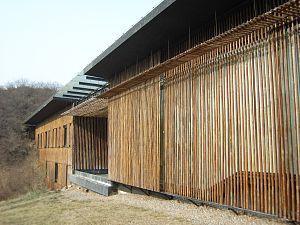
Les bambous sont des plantes monocotylédones appartenant à la famille des Poaceae, sous-famille des Bambusoideae. Ils se distinguent des autres graminées par leur port arborescent et leurs tiges ligneuses souvent de grande longueur, et sont répartis dans la classification botanique en deux tribus : les Bambuseae, originaires des régions tropicales et subtropicales, et les Arundinarieae, originaires des régions tempérées. Ils sont caractérisés notamment par leurs tiges formées d'un chaume, généralement creux, lignifié, à la croissance très rapide. Les bambous se sont adaptés à de nombreux climats et sont présents naturellement dans tous les continents à l'exception de l'Europe et de l'Antarctique. Il existe une troisième tribu de Bambusoideae, celle des Olyreae, qui rassemble des bambous herbacés, originaires des régions tropicales d'Amérique latine.